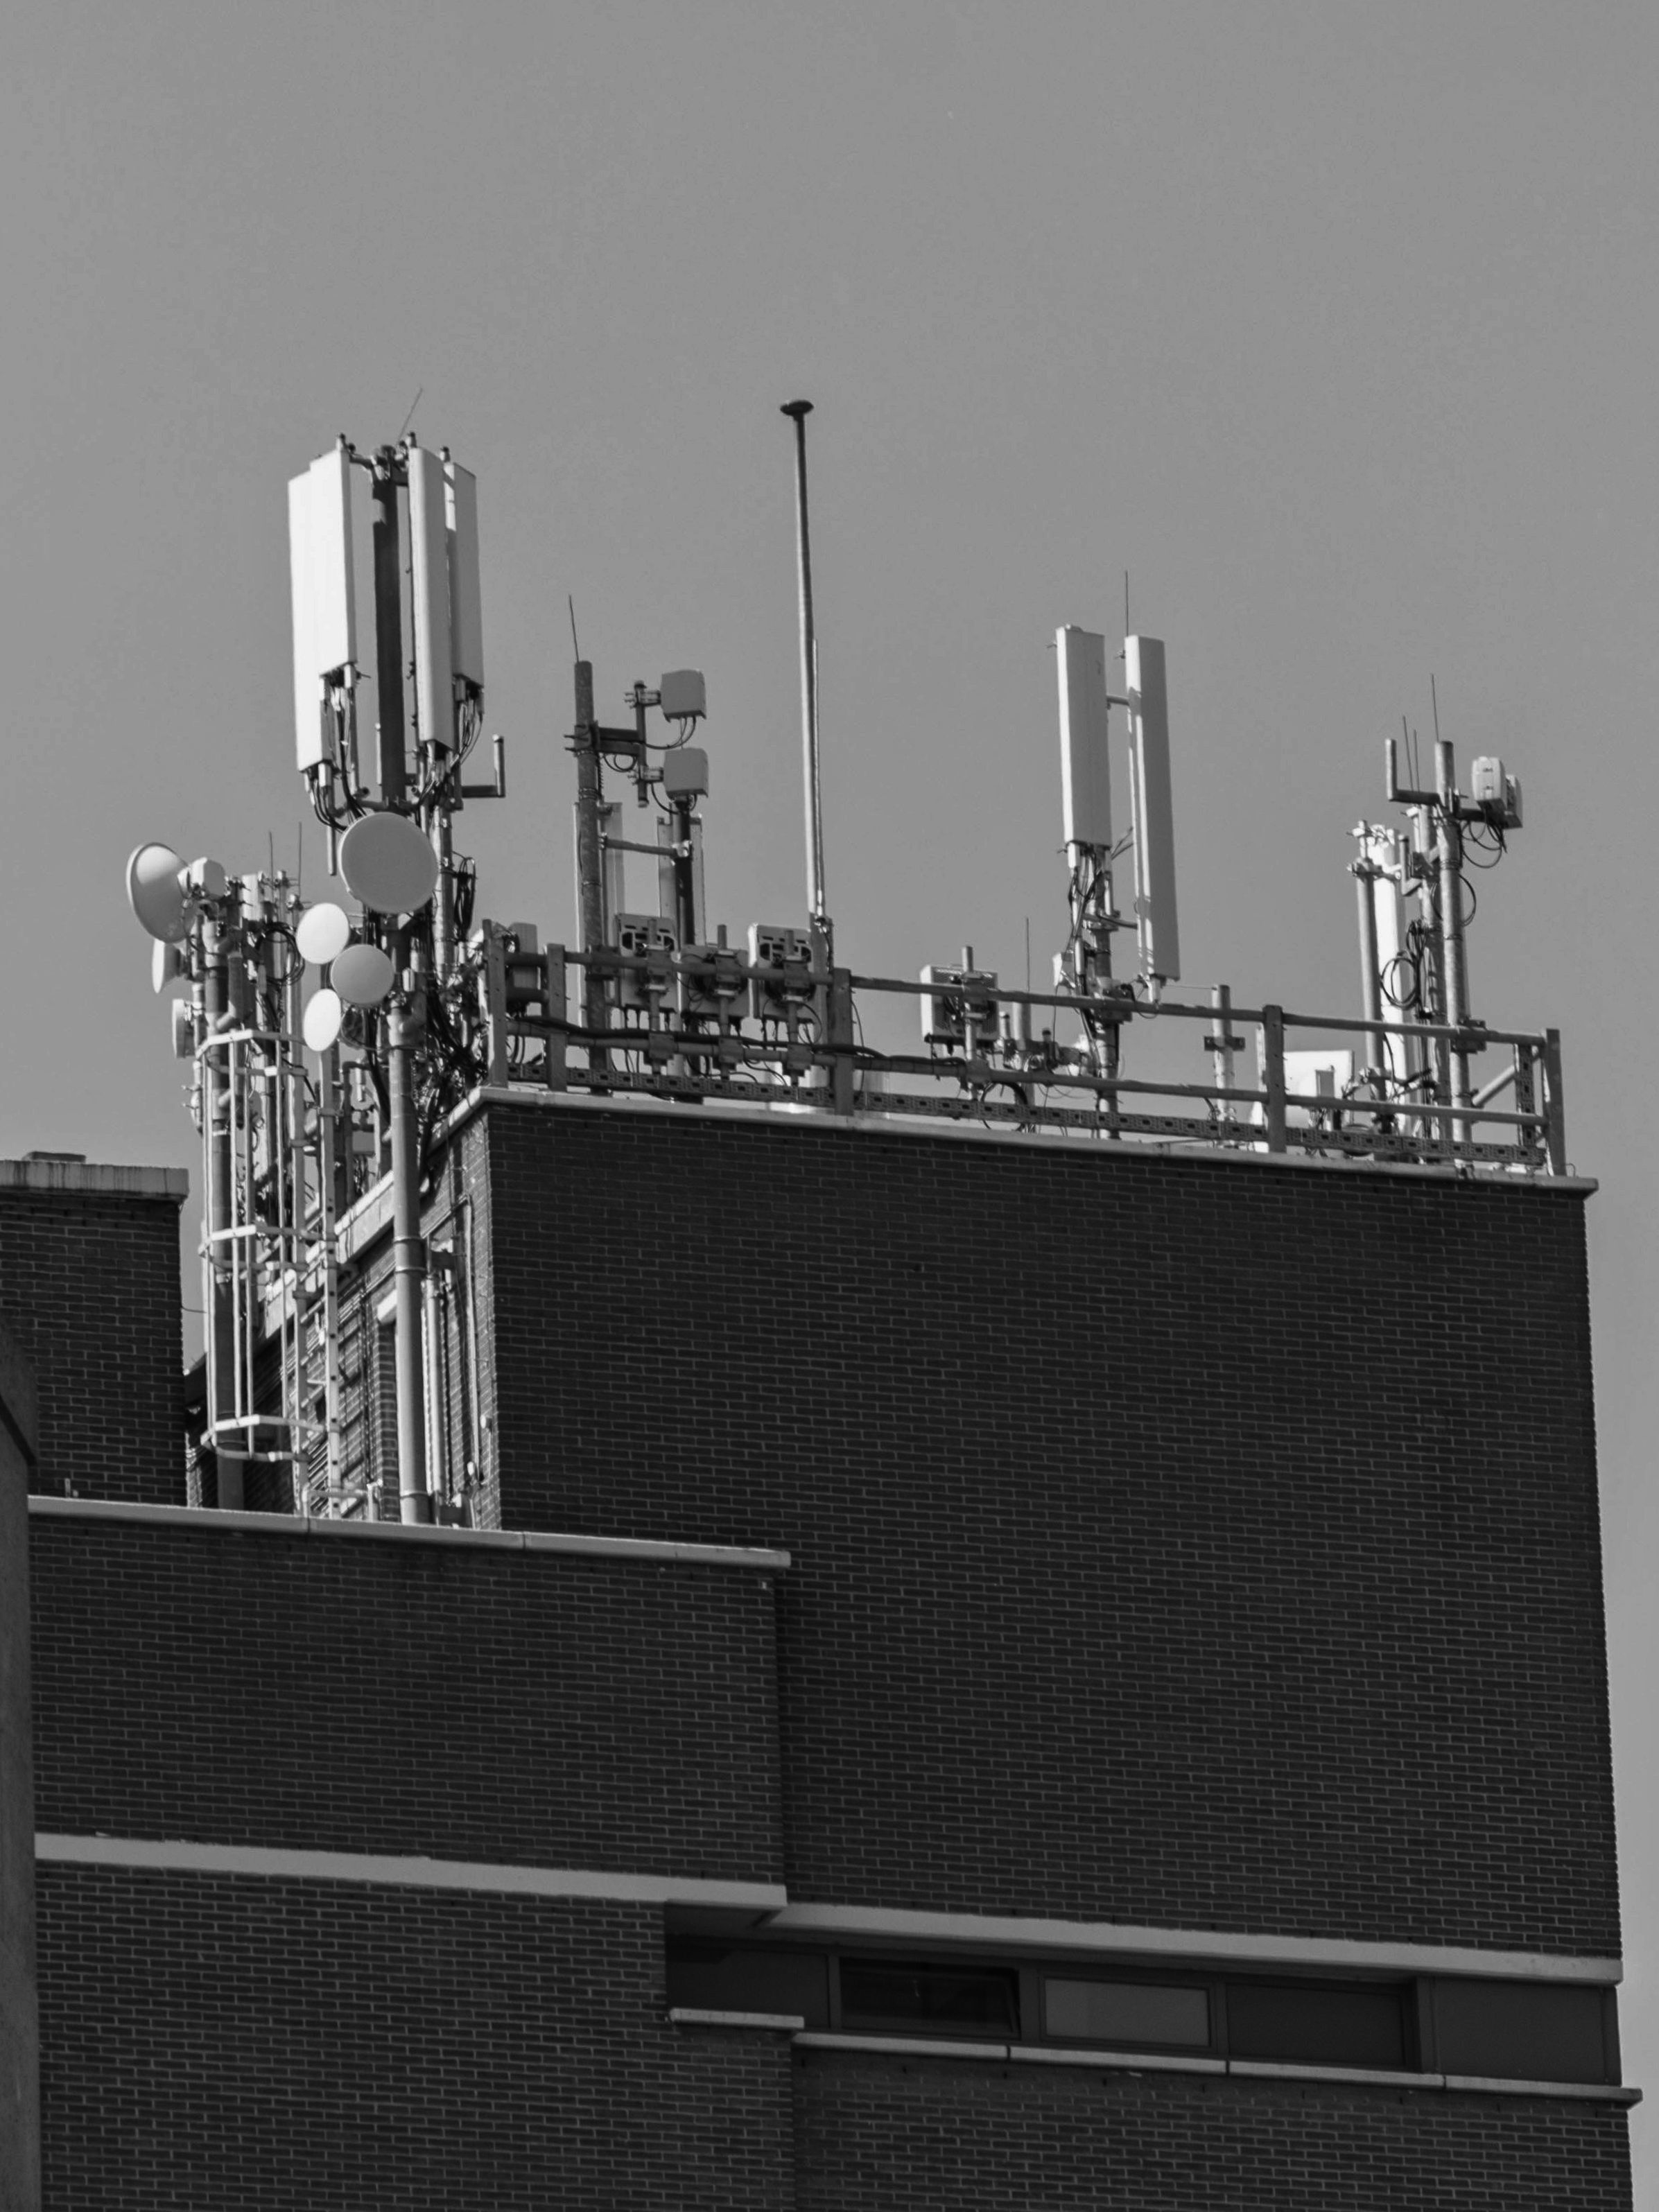
black and white, photo, antenna, vehicle, factory, industry, monochrome, radio, energy, holland, nederland, netherlands, dutch, outdoorphotography, picture, photograph, fotos, foto, gsm, paulvandevelde, pdvandevelde, padagudaloma, dordrecht, pdvandeveldedordrecht, nederlandsefotografie, dutchphotogaraphy, totallydutch, fotografienederland, hollandsefotografie, fotografieholland, antenne, umts, uhf, televisie, vhf, monochrome photography